Hartley Castle

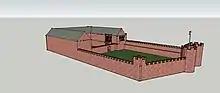
A simple 3D impression of the castle from the 1677 description and the 1739 engraving

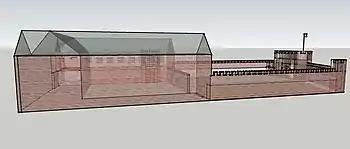
The 3D model viewed from the same direction as the engraving

Apart from limited earthworks, all that remains now is a few metres of wall and stairs down to a vaulted cellar for the former kitchen. The site currently houses a late-18th-century farmhouse and outbuildings.